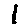
Label: 1